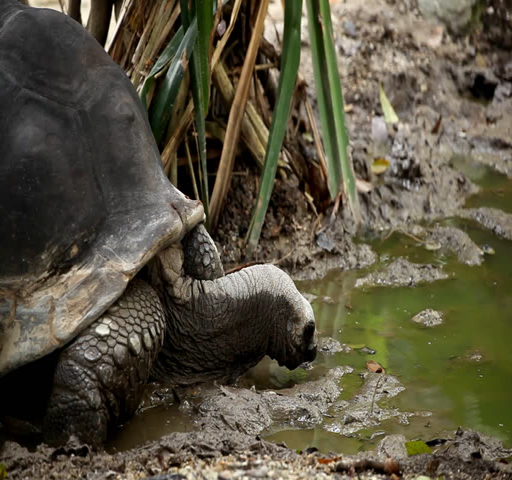
a little turtle swimming in a lake